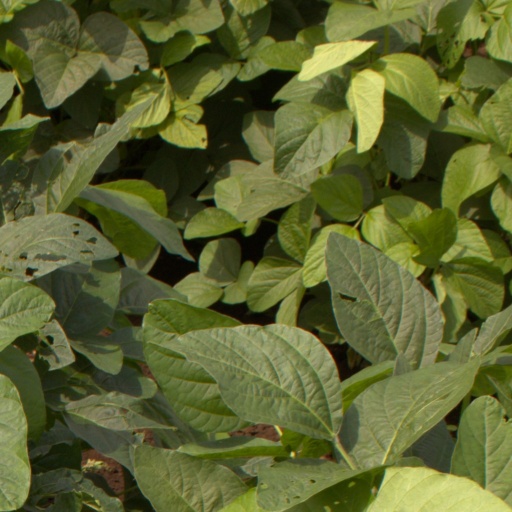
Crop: soybean